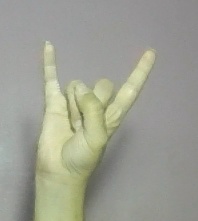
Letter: la